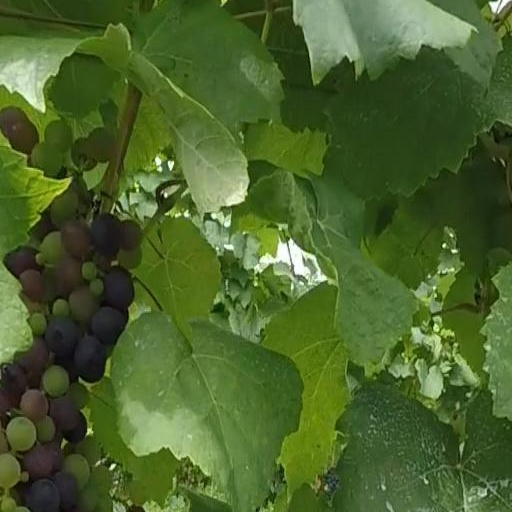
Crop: grape